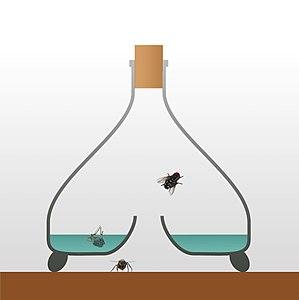
Un attrape-mouche est un appareil utilisé pour contrôler les populations de mouches à l'intérieur d'un local. Un attrape-mouche attire habituellement les insectes volants. Les insectes peuvent être soit tués, soit relâchés.